Severfield

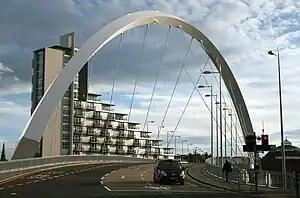
Clyde Arc Bridge

Severfield plc's RIDDOR ratios have improved, and are lower than its industry average. Senior executives are remunerated according to the "accident frequency rate" of the business units they oversee.